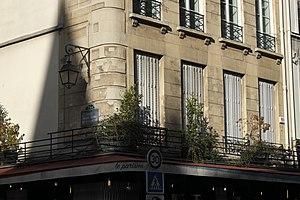
La rue Notre-Dame de Nazareth est une rue du 3ᵉ arrondissement de Paris.